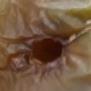
Crop: Tomato
Condition: helicoverpa-armigera-p